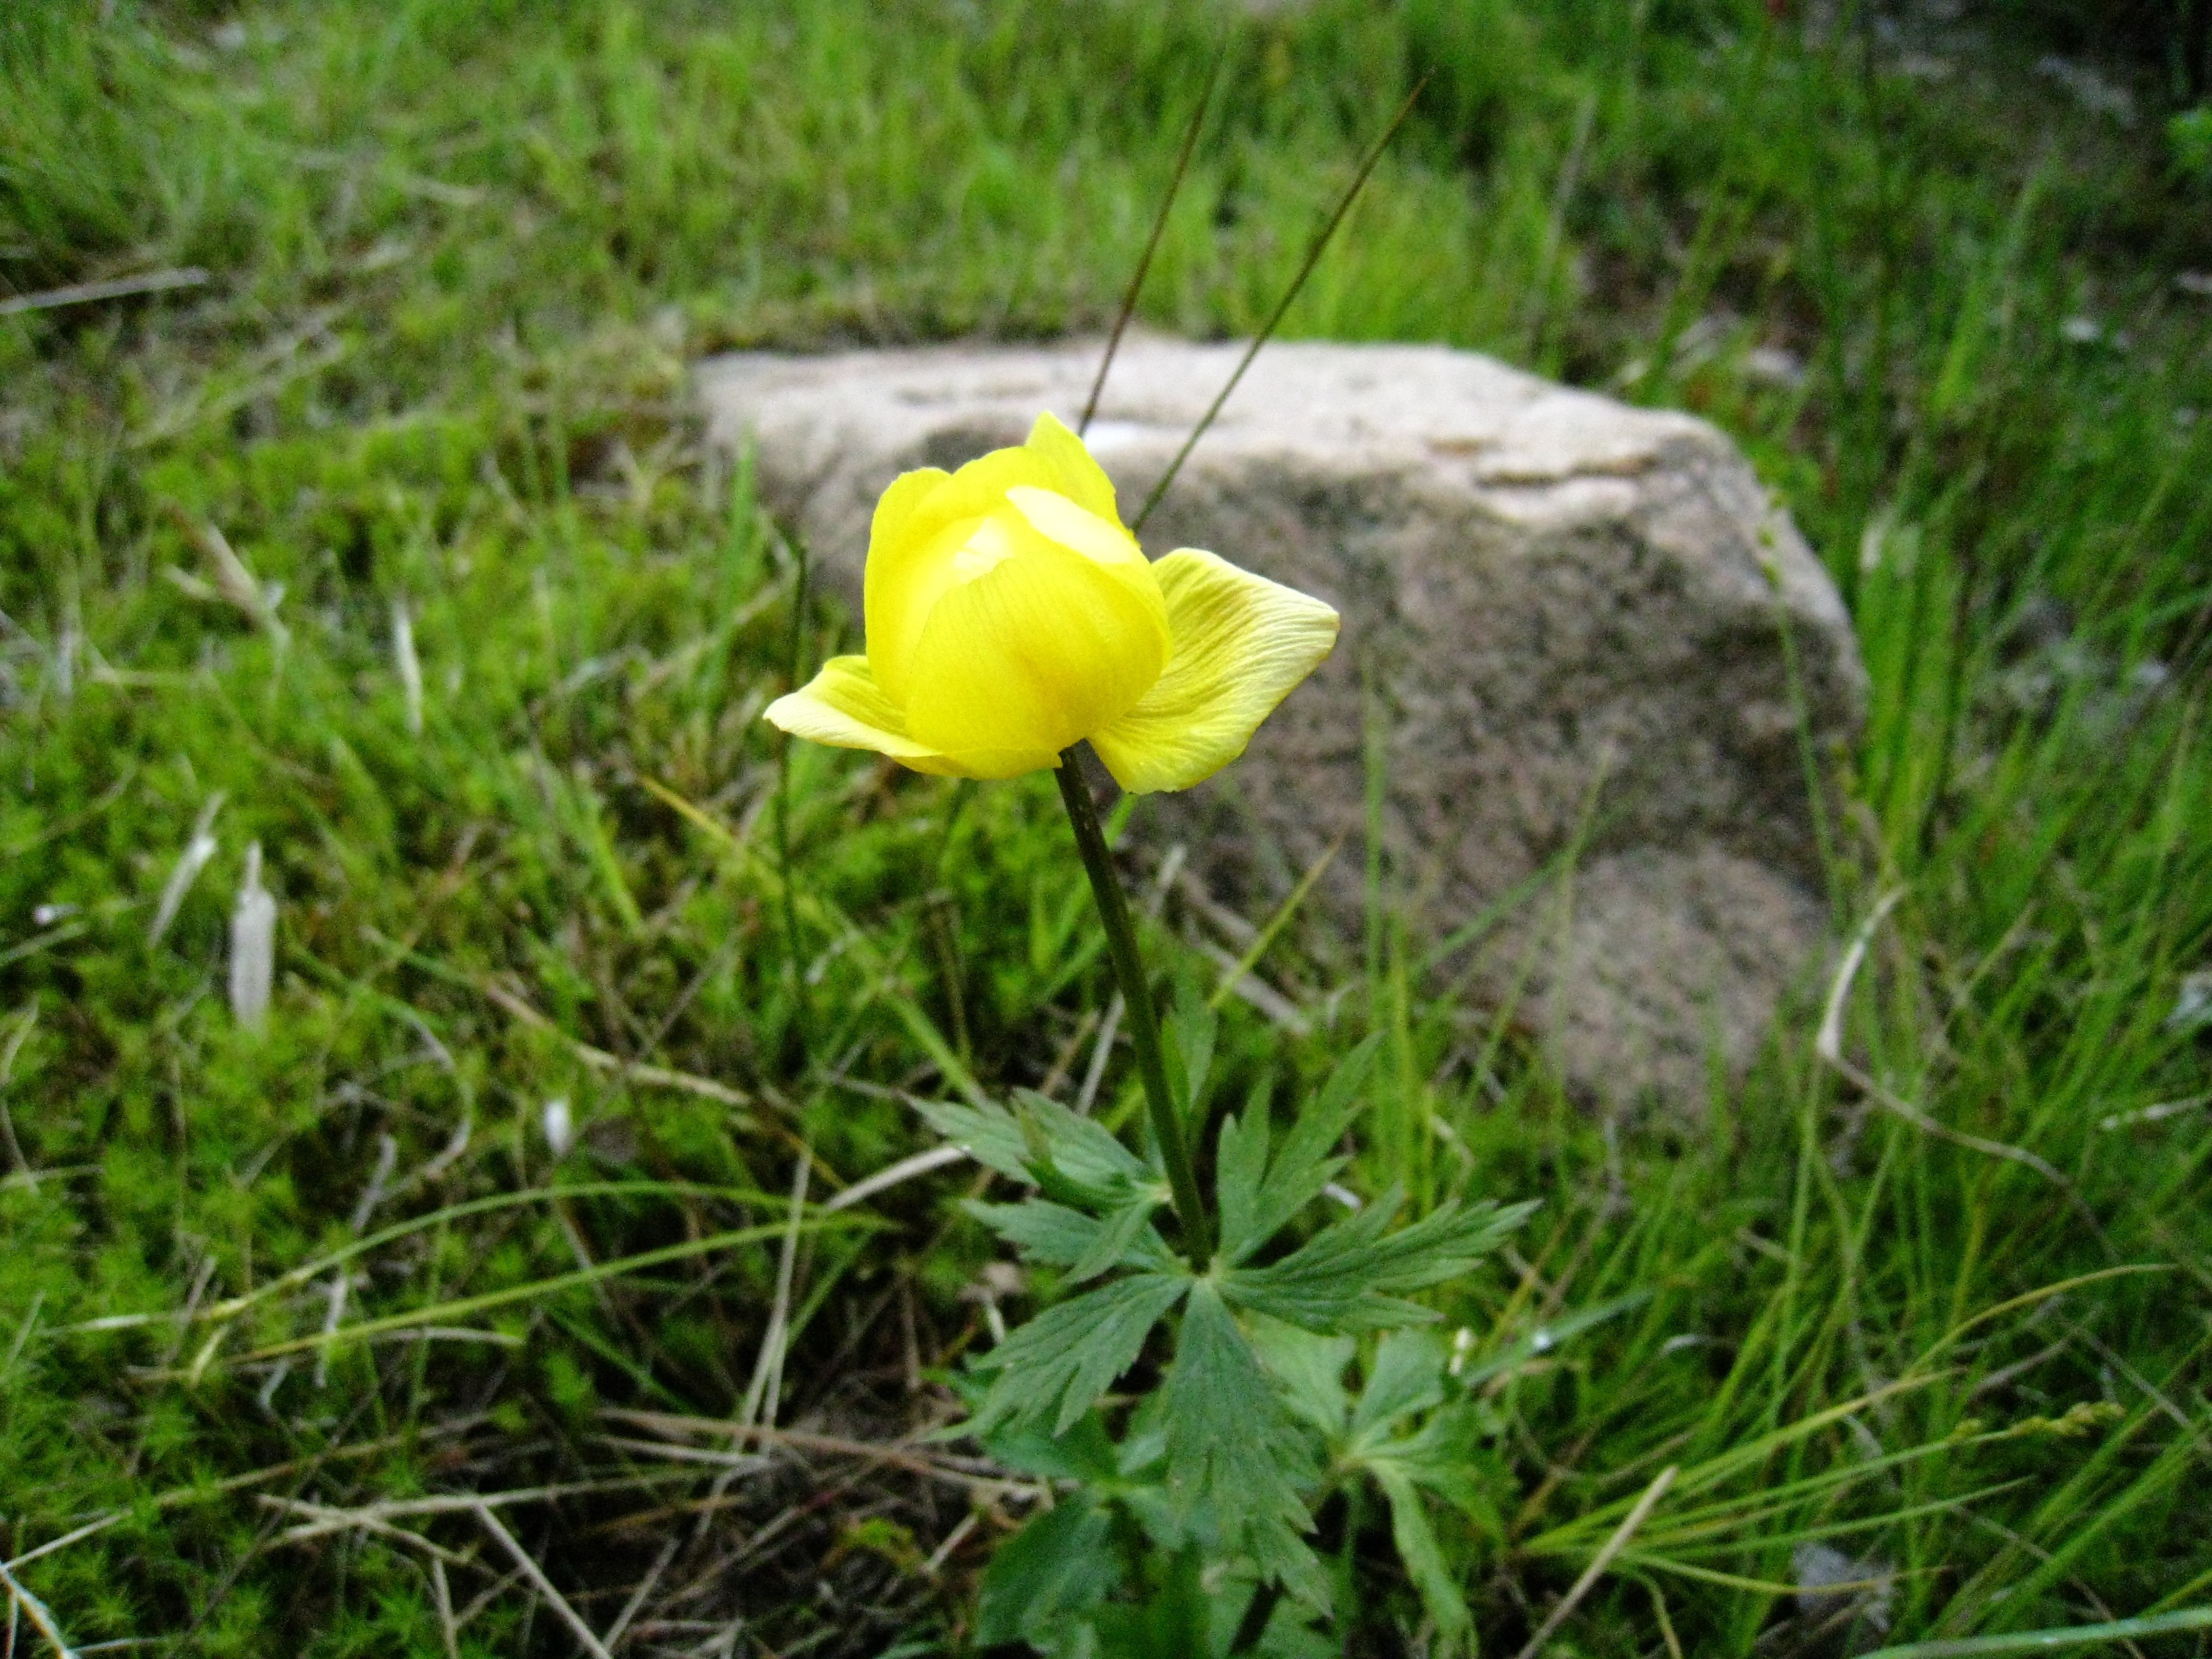
nature, grass, plant, lawn, meadow, leaf, flower, stone, green, botany, yellow, flora, wildflower, woodland, buttercup, flowering plant, early summer, land plant